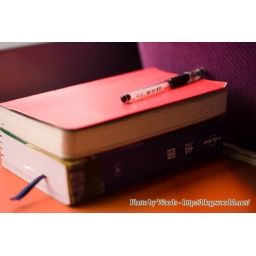
Taken in fast train to Paris with 50mm and yellow filter. -- Woods